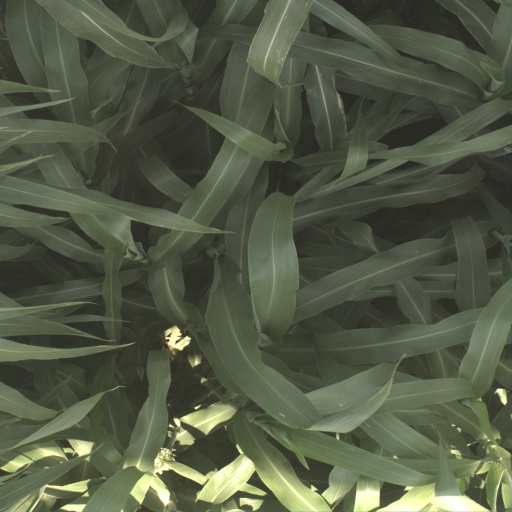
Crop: sorghum